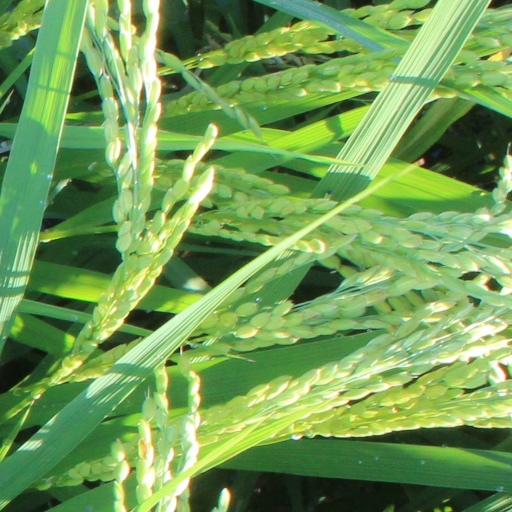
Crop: rice